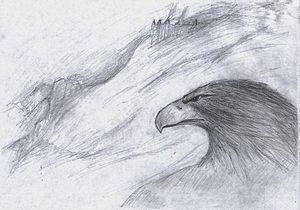
Dans l'univers fictif de l'écrivain britannique J. R. R. Tolkien, les Aigles sont d'immenses oiseaux volants, qui sont pensants et peuvent parler. Souvent mentionnés de façon emphatique comme les Grands Aigles, ils apparaissent d'habitude et intentionnellement comme servant d'agents au deus ex machina, dans diverses parties de son légendaire, du Silmarillion et des événements de Númenor au Hobbit et au Seigneur des anneaux.